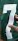
Number: 7